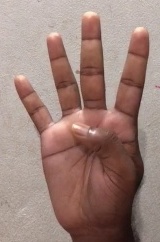
ASL sign: 4